Albizzi

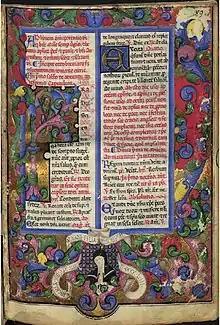
Maria Ormani's Breviary Manuscript Page with self-portrait

Tommaso (Maso) degli Albizzi (1347 - 1417) was a Florentine statesman and the leader of the post-1382 oligarchic regime of the Florentine Republic. Maso degli Albizzi whose leadership and authority were unchallenged at that time, was also the man who masterminded the Pisan operation in 1406. Maso degli Albizzi, first experienced political defeat when he was ousted from his political position in Pistoia. However, Maso returned to the Signoria after the Ciompi Revolt ended in 1382.